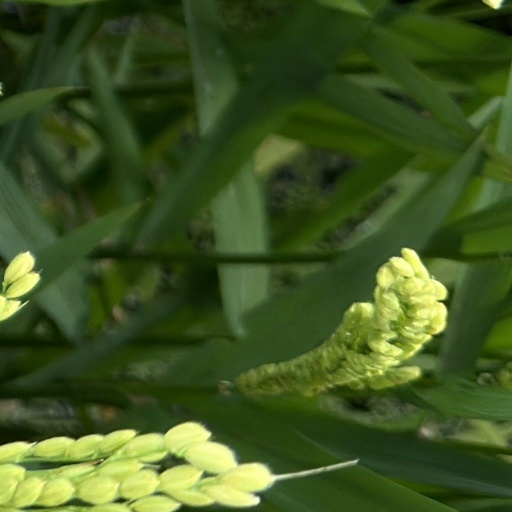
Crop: rice